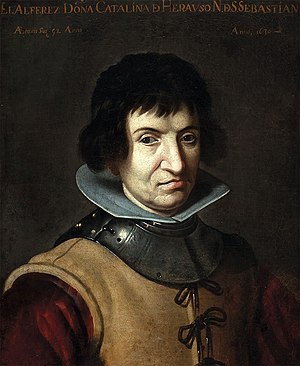
Catalina de Erauso
Catalina de Erauso, var en spansk soldat. Hun tjente i den spanske hær forklædt som en mand i spansk Latinamerika. Hun blev berømt i sin samtid og fik en særlig tilladelse af paven til at bære herretøj.